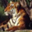
Label: tiger